Frenzy

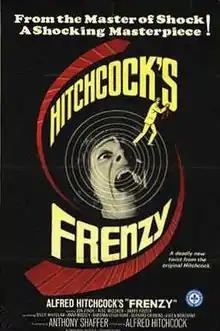
Theatrical release poster

Frenzy is a 1972 British thriller film directed by Alfred Hitchcock. It is the penultimate feature film of his extensive career. The screenplay by Anthony Shaffer is based on the 1966 novel "Goodbye Piccadilly, Farewell Leicester Square" by Arthur La Bern. The film stars Jon Finch, Alec McCowen and Barry Foster and features Billie Whitelaw, Anna Massey, Barbara Leigh-Hunt, Bernard Cribbins and Vivien Merchant. The original music score was composed by Ron Goodwin.